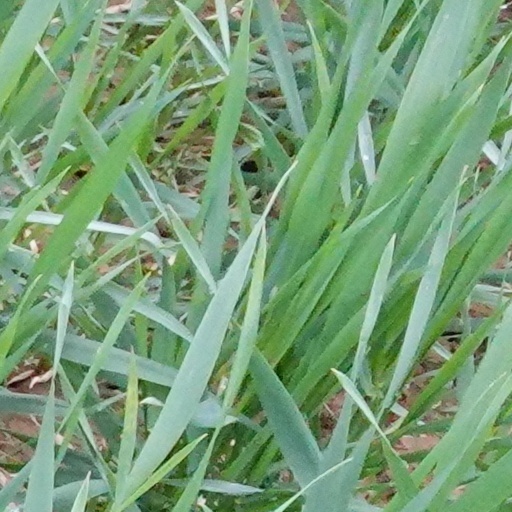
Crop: wheat